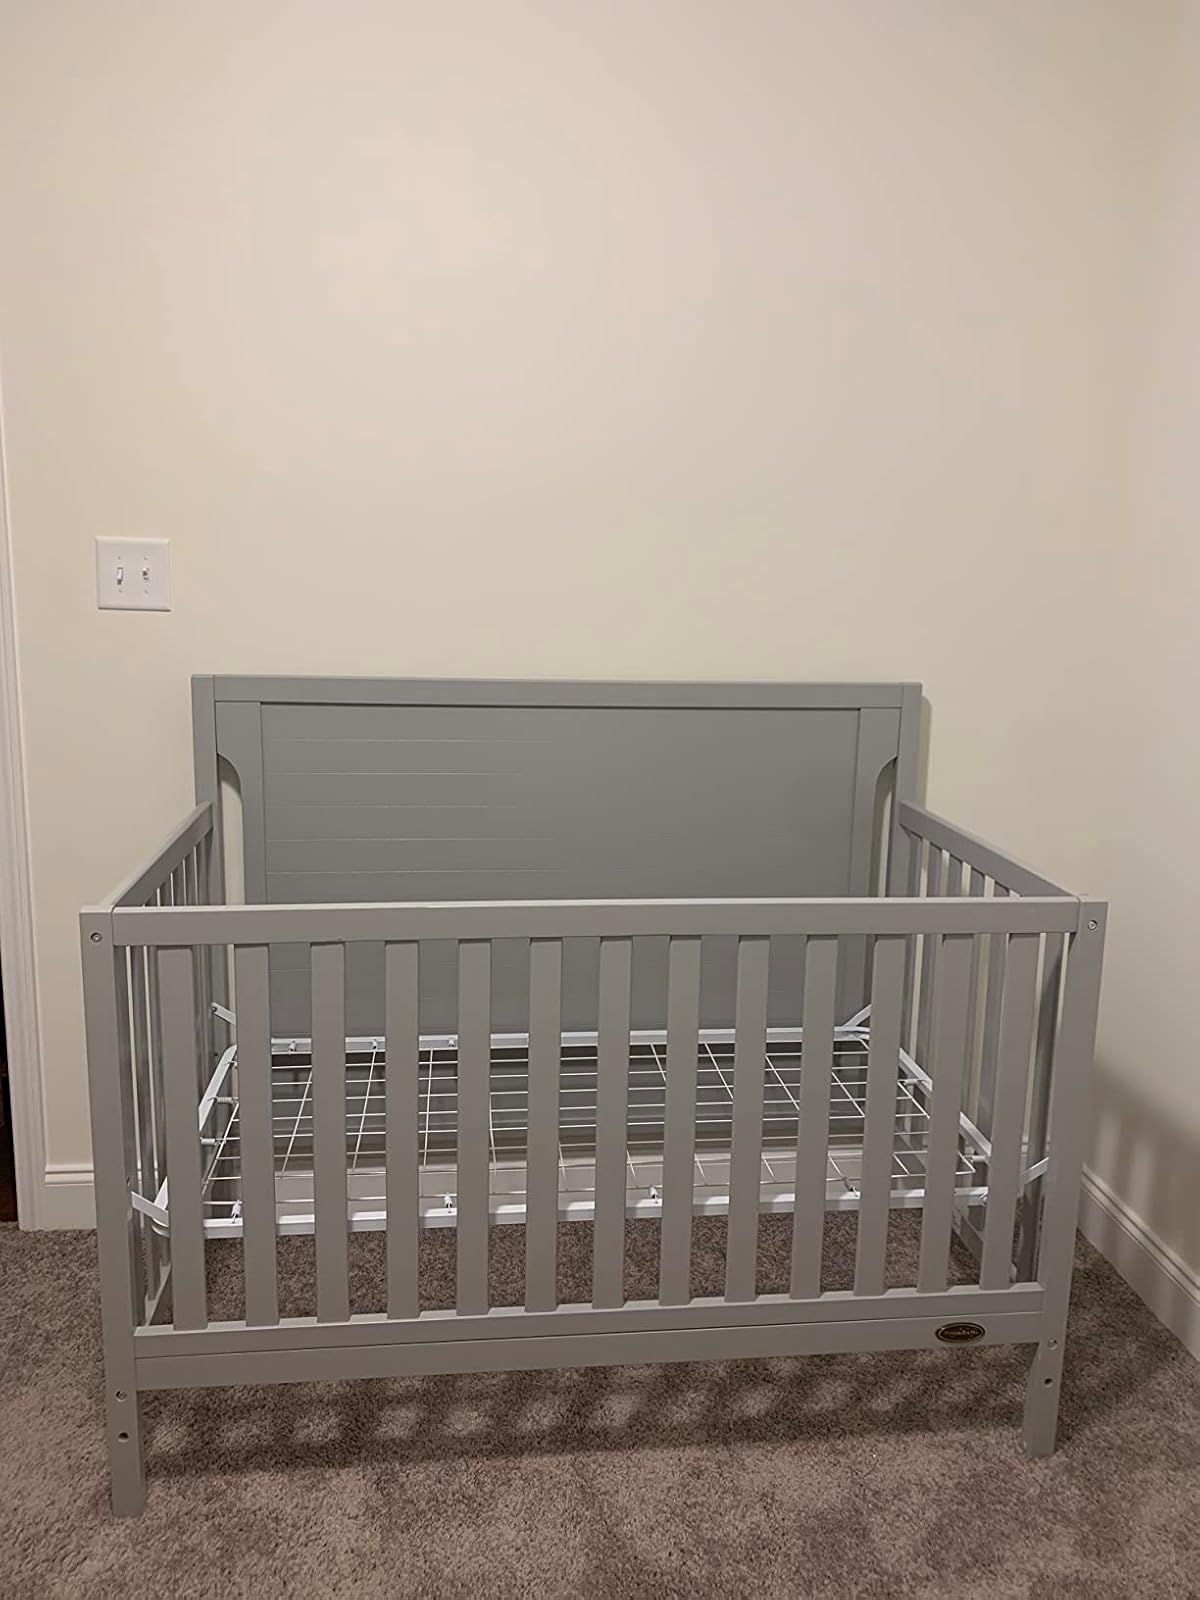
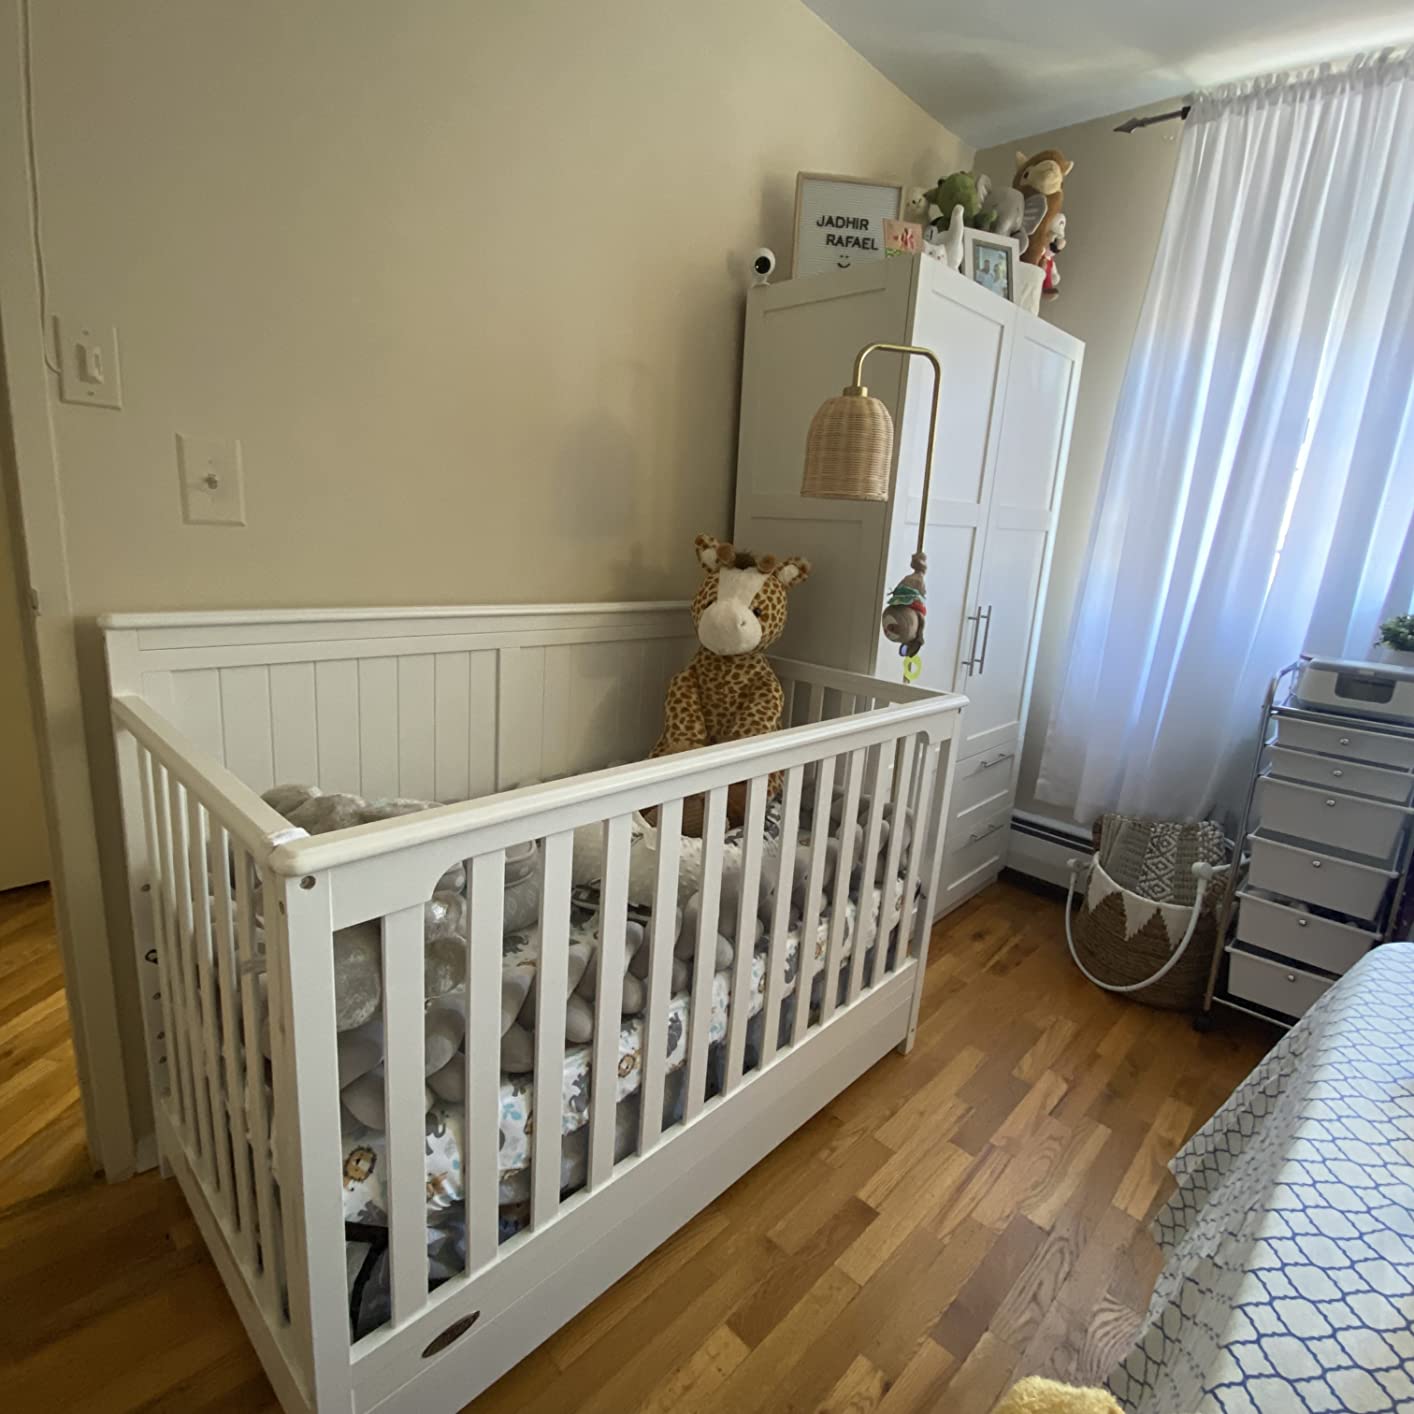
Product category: products_crib
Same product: no